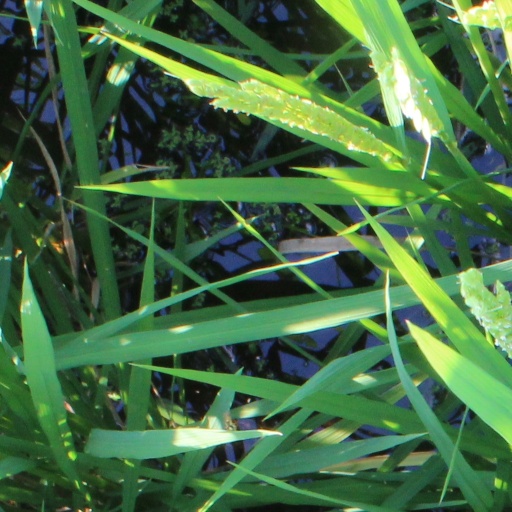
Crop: rice